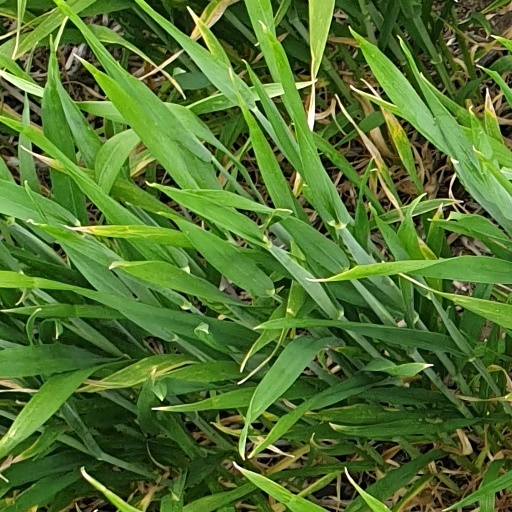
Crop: wheat